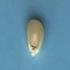
Maize quality: Good